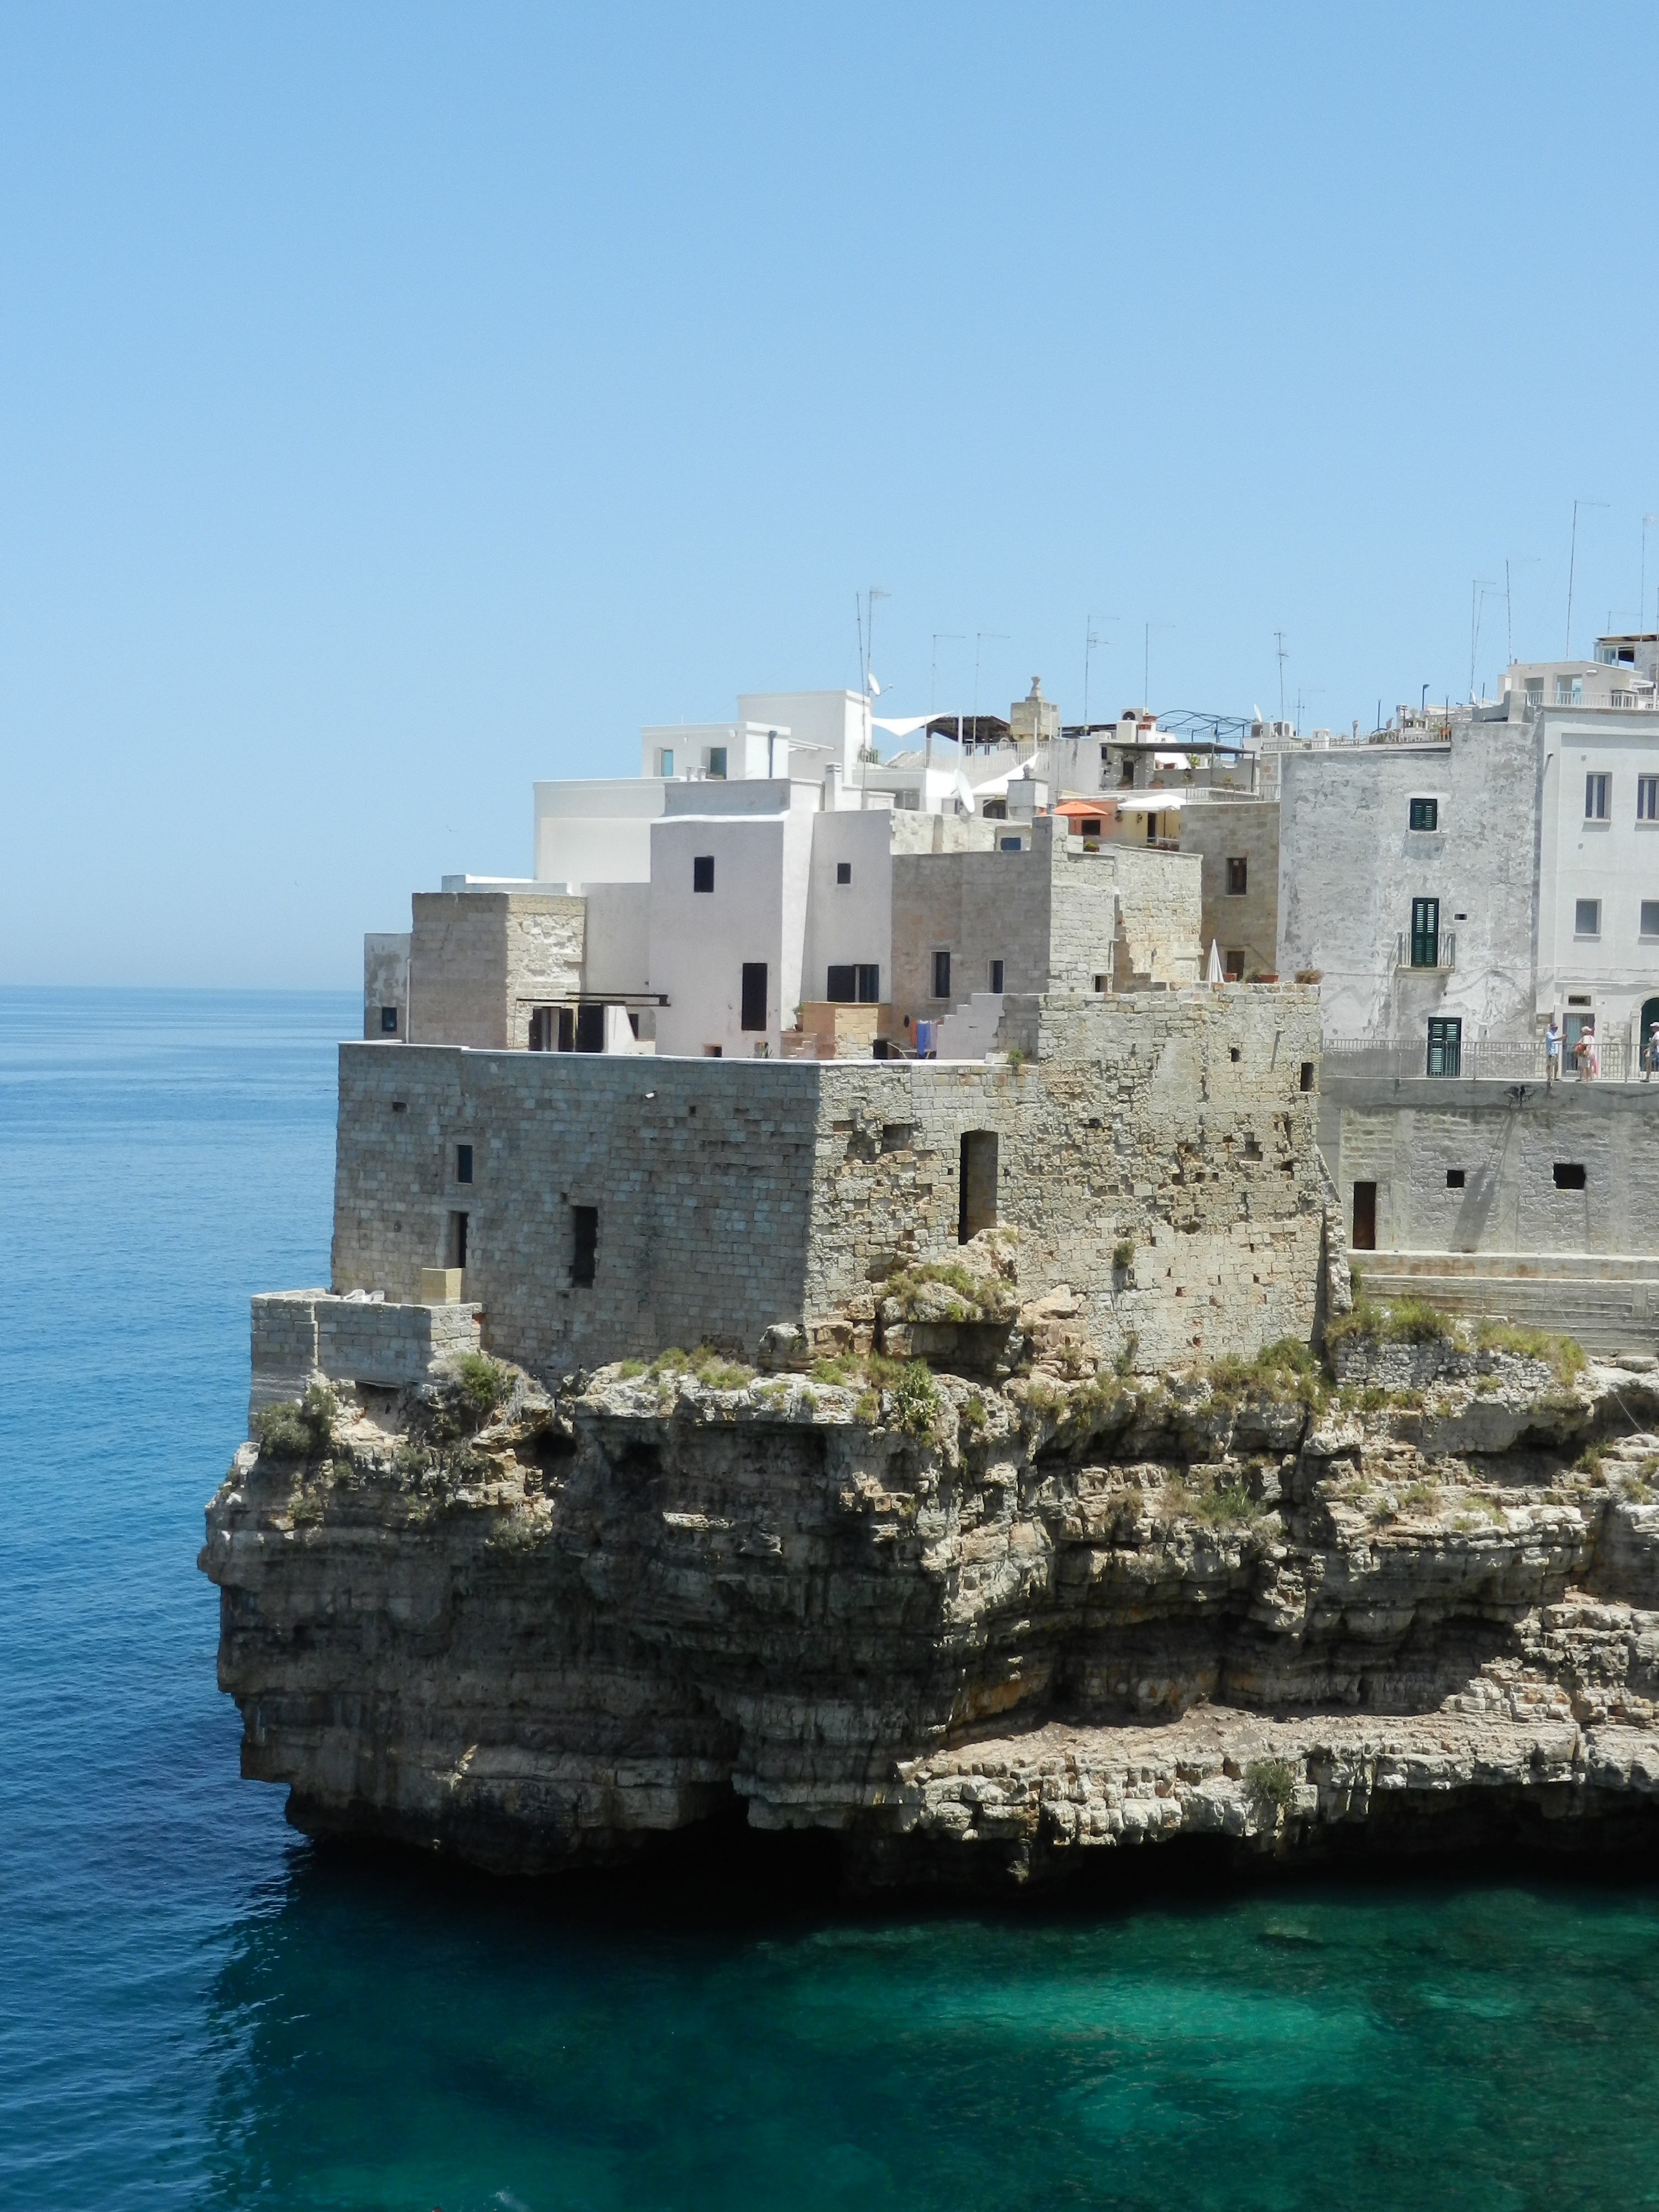
landscape, sea, coast, town, vacation, cliff, vehicle, tower, bay, castle, fortification, tourism, terrain, houses, cape, puglia